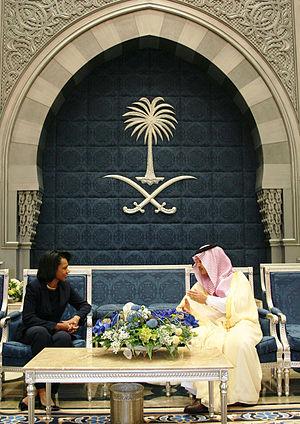
Condoleezza Rice et Saud al-Faisal.